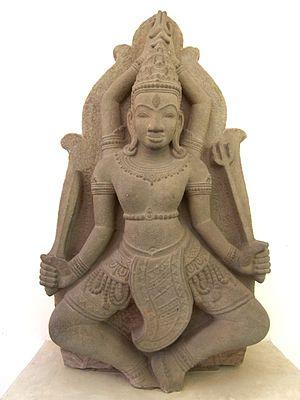
Les premières œuvres qui nous sont parvenues de l'art du Champa, royaume d'Indochine qui couvrait le Moyen et le Sud-Annam et la partie nord de la Cochinchine, semblent pouvoir être datées du règne de Prakâsàdharma dans la seconde moitié du VIIᵉ siècle.